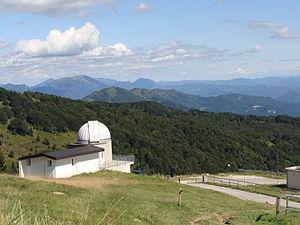
Observatoire du Matajur, Région du Frioul-Vénétie Julienne (Italie)
Le Frioul-Vénétie Julienne est une région autonome de l'Italie septentrionale, peuplée de 1,2 million d'habitants, avec une superficie de 7 924 km². Elle a comme capitale Trieste.
Le mont Matajur, appelé aussi Monte Re ou Baba en dialecte slovène local, se trouve dans la région orientale du Frioul-Vénétie Julienne en Italie, à la frontière de la Slovénie. Il s'élève à 1 642 mètres d'altitude. On y trouve un observatoire, une chapelle, un refuge et des bergeries. Il abrite quelques plantes alpines rares, parmi lesquelles l'edelweiss, la gentiane, le chardon, l'aconit, le narcisse et le crocus.